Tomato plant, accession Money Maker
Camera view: bottom (45 deg); turntable rotation: 330 degrees
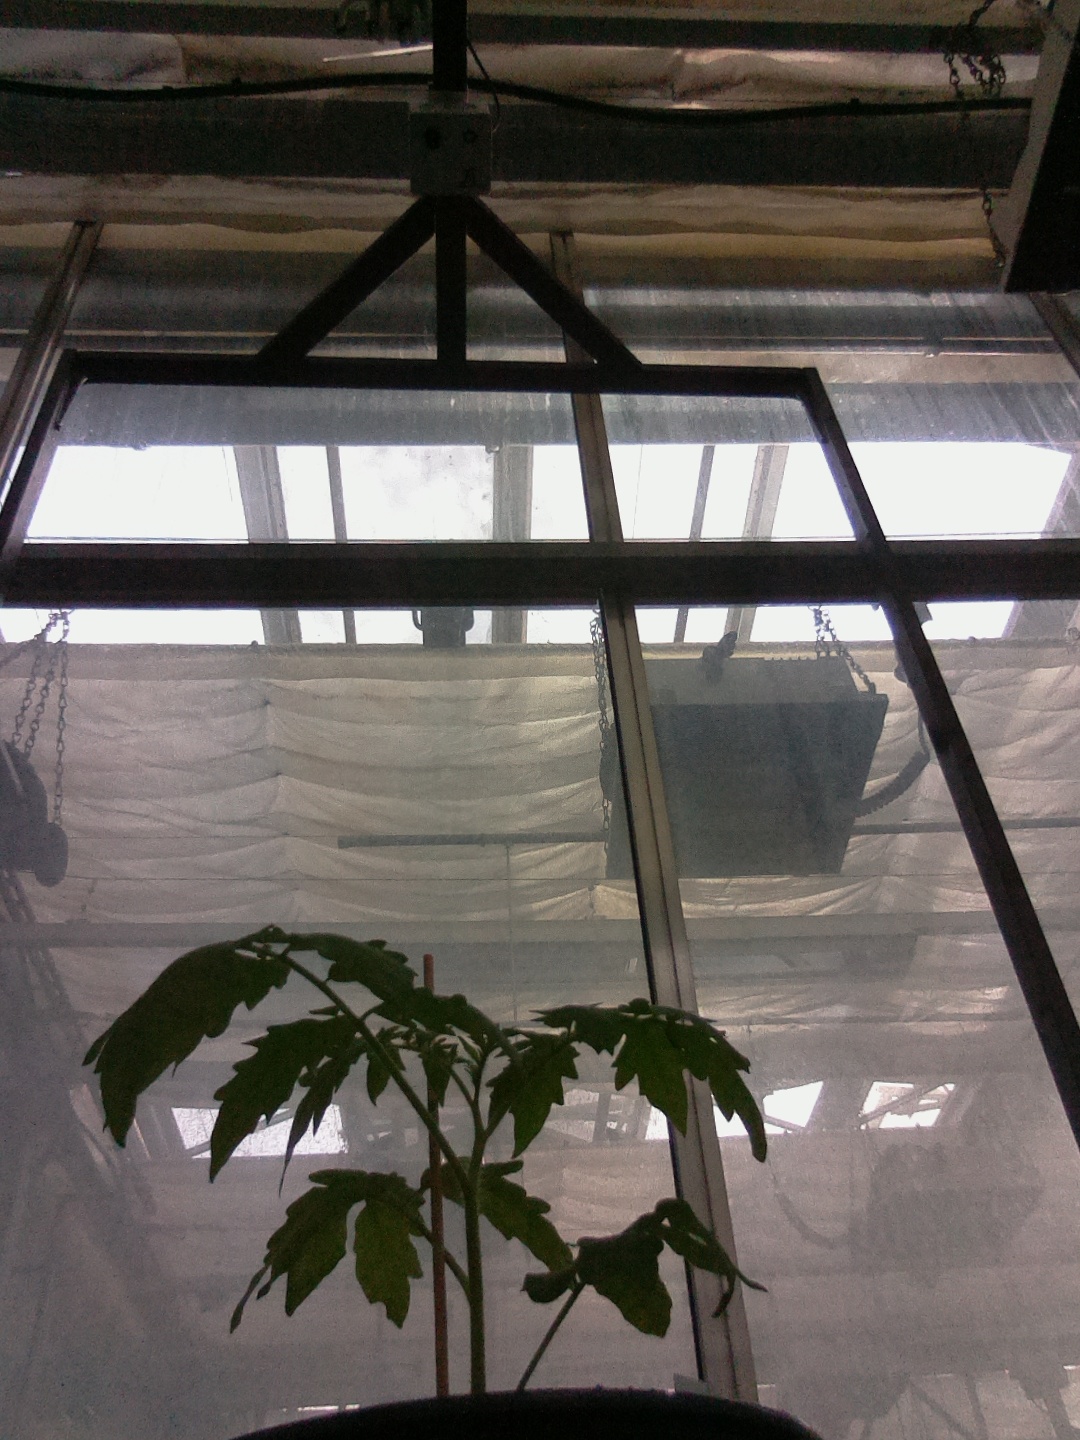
BBCH growth stage 13: 6 of true leaves visible